San Luis Obispo, California

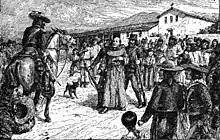
The arrest of Padre Martínez at Mission San Luis Obispo in 1830

During the Spanish Empire expansion throughout the world, specifically in 1769, the Franciscan Junípero Serra received orders from Spain to bring the Catholic faith to the natives of Alta California; the idea was to unify the empire under the same religion and language. Mission San Diego de Alcalá was the first Spanish mission founded in Alta California that same year.